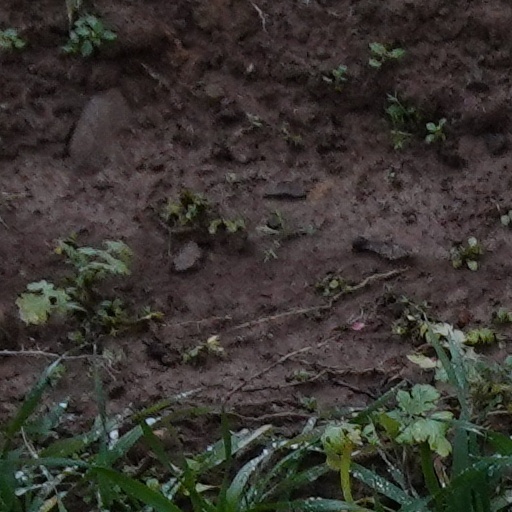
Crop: wheat